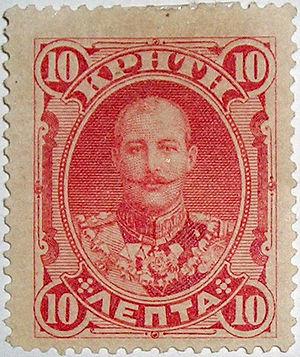
La Crète, en grec Κρήτη, en grec ancien Krḗtē, grec moderne Kríti, est une île grecque, autrefois appelée « île de Candie ». Plus grande des îles grecques et cinquième île de la mer Méditerranée en superficie, elle est rattachée en 1913 à la Grèce, dont elle constitue, avec d'autres petites îles, l'une des treize périphéries, ainsi que l'un des sept diocèses décentralisés créés par le programme Kallikratis en janvier 2011.
Plusieurs membres de l'ancienne famille royale de Grèce ont été représentés sur des timbres-poste émis par le royaume de Grèce, la Crète autonome ou encore d'autres États européens. D'usage courant ou commémoratifs, ces timbres sont aujourd'hui souvent des objets de collection pour les philatélistes.
Georges de Grèce, prince de Grèce et de Danemark, est né le 24 juin 1869, au palais de Mon Repos, à Corfou, en Grèce, et décédé le 25 novembre 1957 à Saint-Cloud, près de Paris, en France. Amiral de carrière et Haut-commissaire de la Crète autonome entre 1898 et 1906, c'est un membre de la famille royale hellène.
La Grande Idée était l'expression du sentiment national puis du nationalisme grec aux XIXᵉ et XXᵉ siècles. Elle visait à unir tous les Grecs dans un seul État-nation avec pour capitale Constantinople. Elle prit avant tout la forme d'un irrédentisme. Le terme fut inventé en 1844 par Ioánnis Koléttis, Premier ministre du roi Othon Iᵉʳ. La Grande Idée a dominé toute la politique extérieure et par conséquent la politique intérieure de la Grèce. De la guerre d'indépendance dans les années 1820, au problème chypriote des années 1970 en passant par les guerres balkaniques du début du XXᵉ siècle, le principal adversaire de la Grèce dans sa réalisation de la Grande Idée fut l'Empire ottoman puis la Turquie.
La Crète connaît une période d'autonomie de 1897 à 1913.